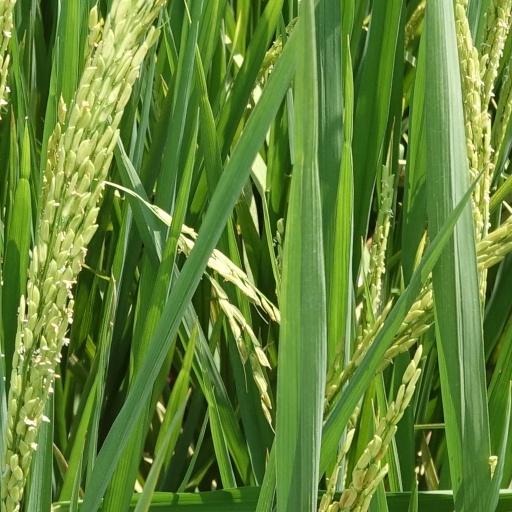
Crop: rice